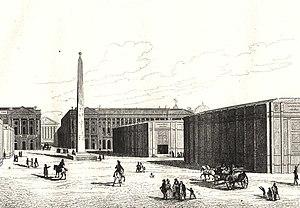
Cette page concerne l'année 1834 du calendrier grégorien.
Claude Montal, né à Lapalisse le 28 juillet 1800, mort à Paris le 7 mars 1865, était un accordeur et facteur de pianos, aveugle.